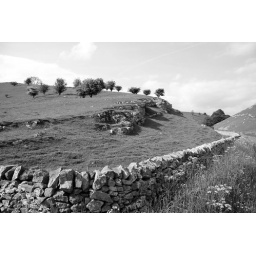
Dry stone wall in vale within Peak District, not far from Buxton, June 2009